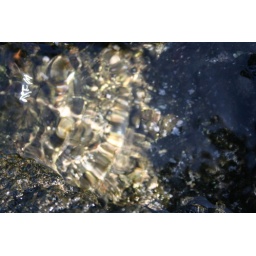
We were rock jumping down by the ocean and the sun was shining just righ.